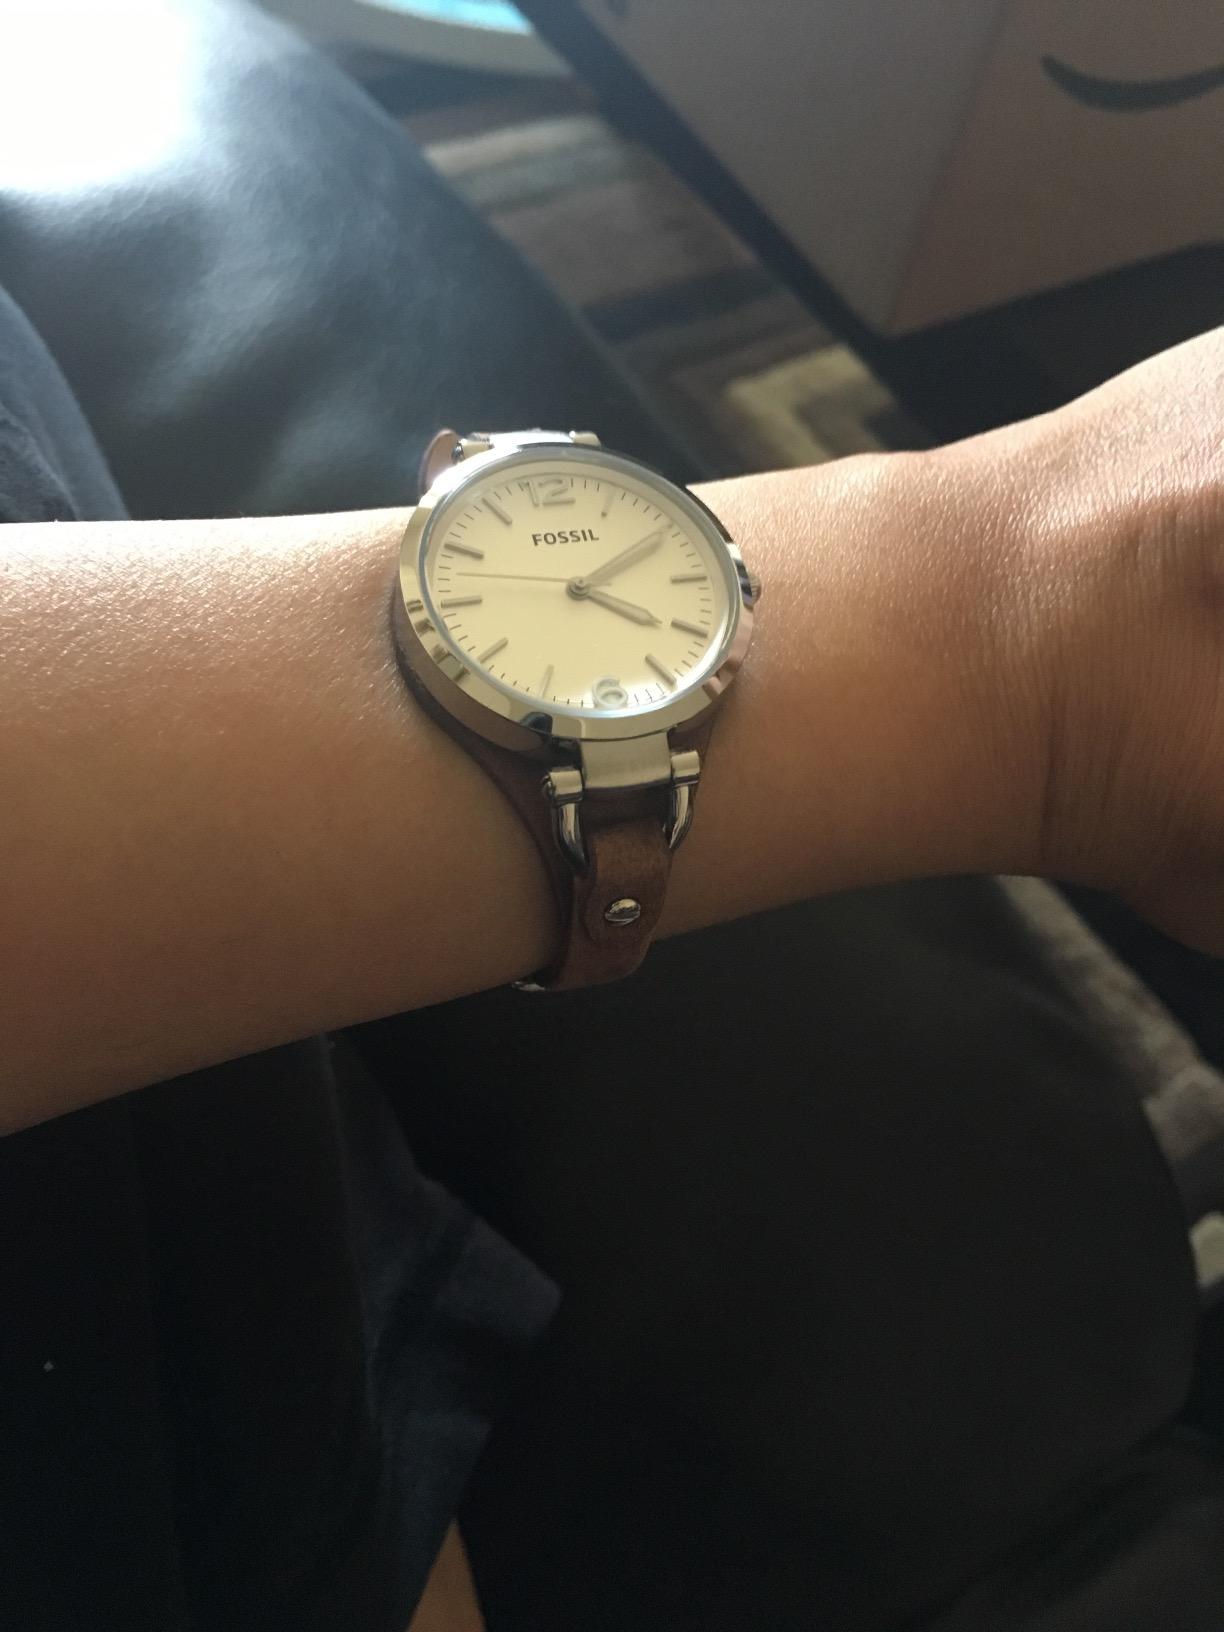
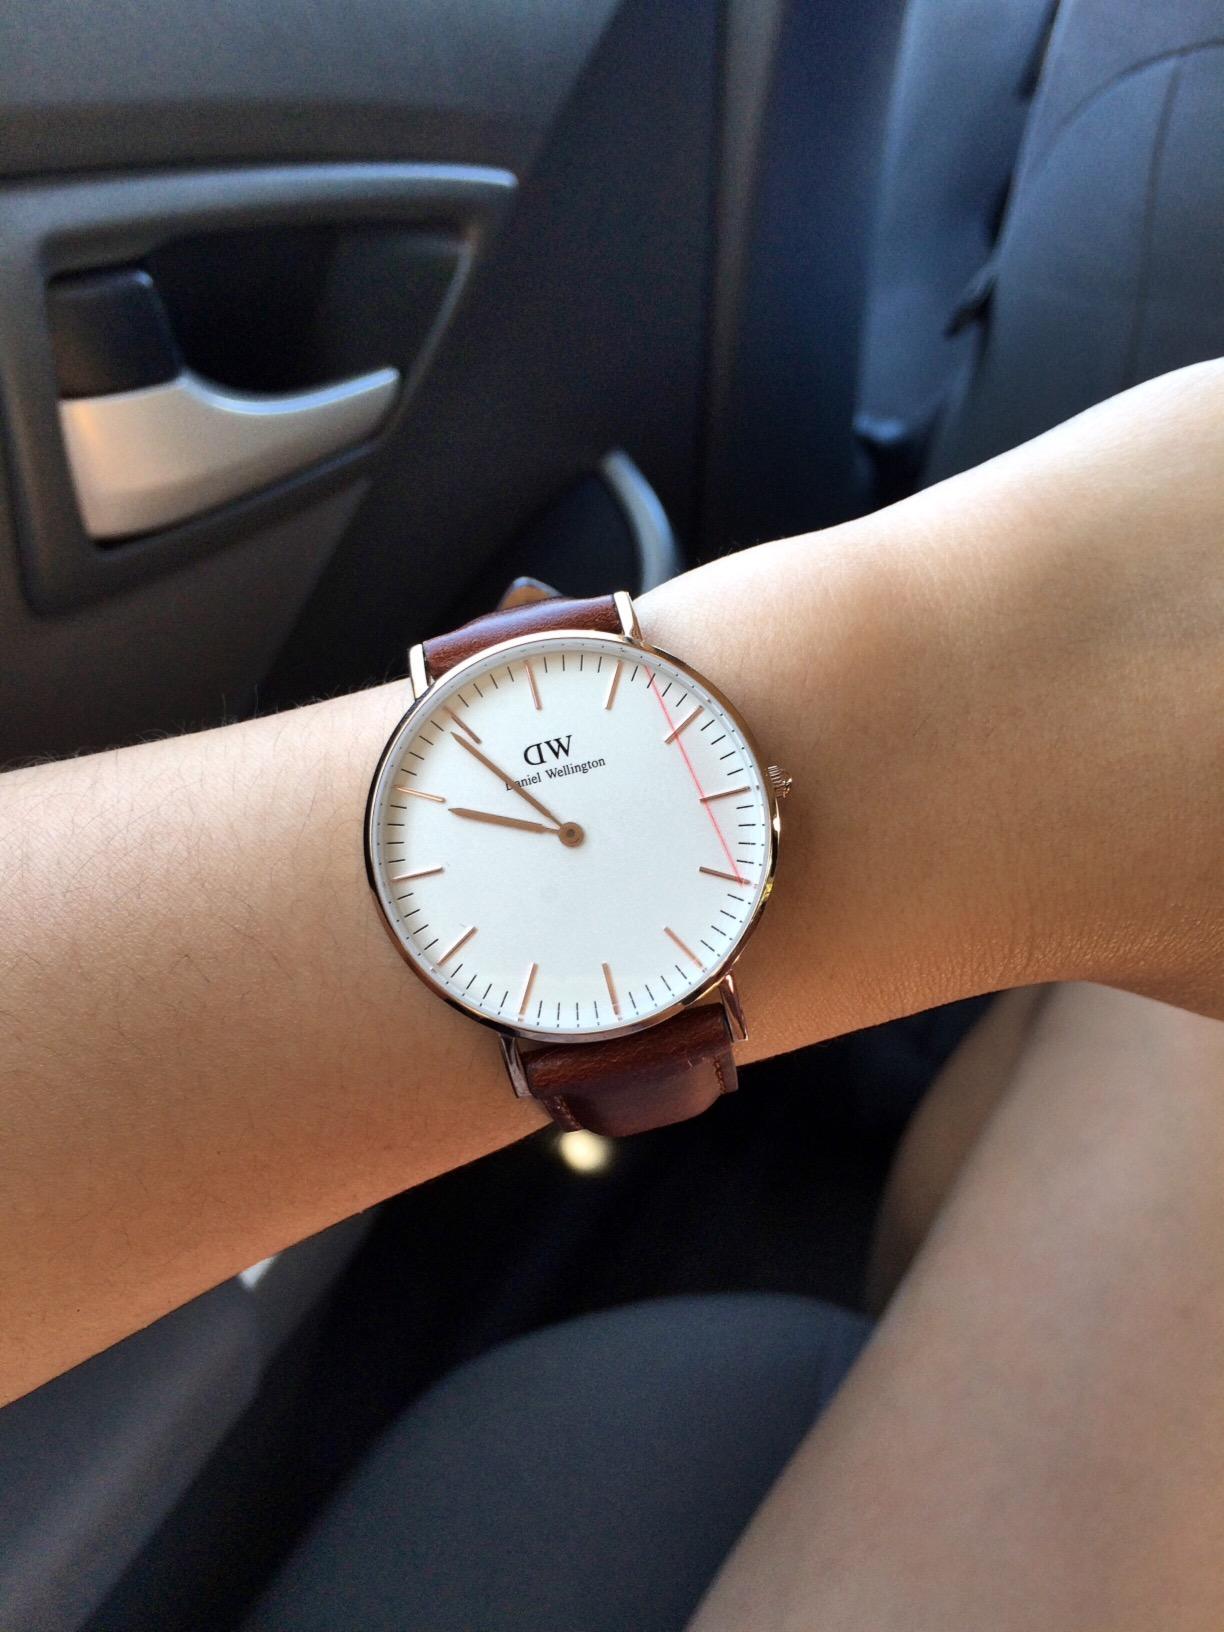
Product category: accessories_watch
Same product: no